Hungary v El Salvador (1982 FIFA World Cup)

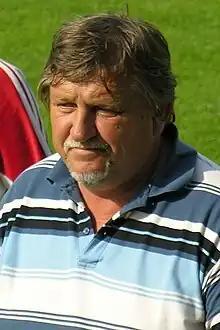
Hungarian forward László Kiss, who became the only substitute to score a hat-trick at a FIFA World Cup

Rodríguez's strategy was to quickly attack Hungary; "The Guardian" contributor Paul Doyle described El Salvador's tactical scheme as being "monumentally ill-conceived". Only four minutes after the match began, Hungarian captain Tibor Nyilasi scored. This was followed by an 11th minute goal by Gábor Pölöskei and a 23rd minute goal by László Fazekas. Rodríguez made El Salvador's first substitution in the 27th minute, replacing midfielder José Luis Rugamas with forward Luis Ramírez believing that the change could lead to a comeback. While Ramírez and Jorge González forced Hungarian goalkeeper Ferenc Mészáros to save a few shots, El Salvador failed to score in the first half that ended with a score of 3–0. During the halftime break, Hungarian manager Kálmán Mészöly criticized the Hungarian players for "complacency".